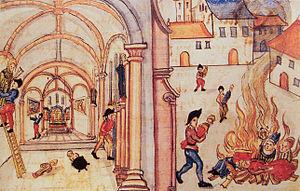
La Réforme protestante à Zurich a été promue au départ par Ulrich Zwingli. Au début des années 1520, il gagna le soutien des magistrats de la ville de Zurich, de la princesse abbesse Catharina von Zimmern de l'abbaye de Fraumünster, de la population urbaine de Zurich et de la population rurale de l'actuel canton de Zurich. Cela conduisit d'une part à un tournant dans l'histoire et la politique de l’État de Zurich et d'autre part à la propagation des idées de la Réforme à plusieurs autres cantons de l'ancienne Confédération, et donc au lancement de la Réforme en Suisse.